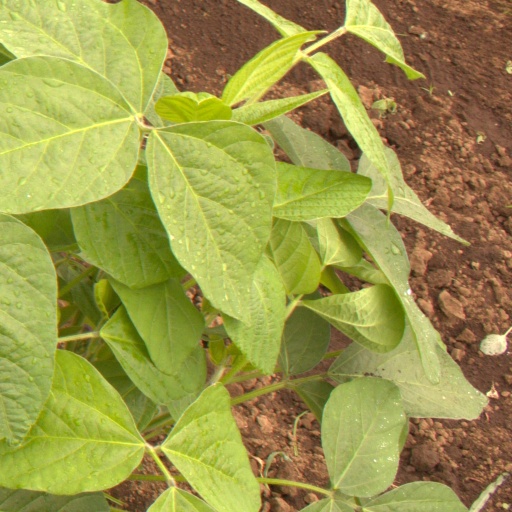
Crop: soybean